New Writings in SF 1

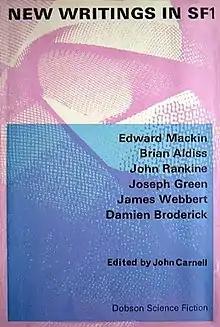
Cover of first edition, 1964

New Writings in SF 1 is an anthology of science fiction short stories edited by John Carnell, the initial volume in a series of thirty, of which he edited the first twenty-one. It was first published in hardcover by Dennis Dobson in 1964, followed by a paperback edition issued the same year by Corgi, and an American paperback edition under the slightly variant title "New Writings in S-F 1" by Bantam Books in April 1966. Selections from this volume, together with others from volumes 2-4 of the series, were later included in "The Best from New Writings in SF", issued by Dobson in 1971 and Corgi in 1972.